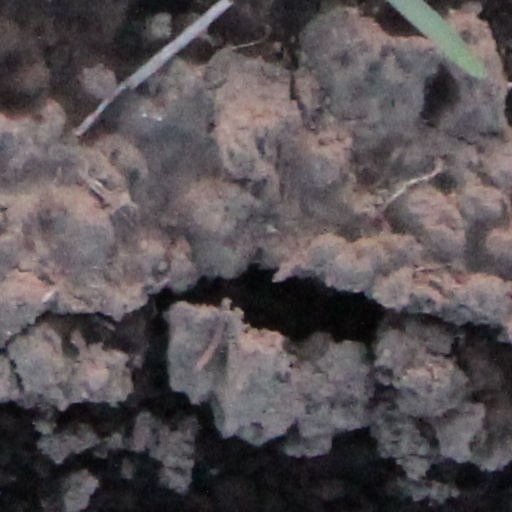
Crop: wheat